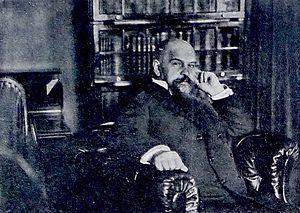
Le baron Nicolas Genrikhovich Hartwig était ambassadeur de Russie en Perse et en Serbie. Ardent pan-slaviste, il était considéré comme «plus serbe que les Serbes» et, pendant la période précédant la première guerre mondiale, beaucoup pensaient qu'il contrôlait pratiquement la politique du gouvernement serbe. Il a fermement défendu la Serbie contre l'ultimatum de l'Autriche-Hongrie.